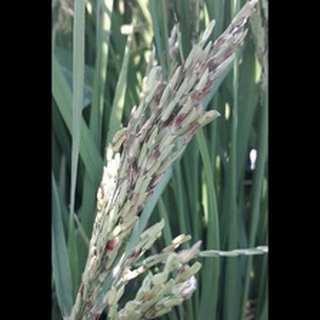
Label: diseased_rice